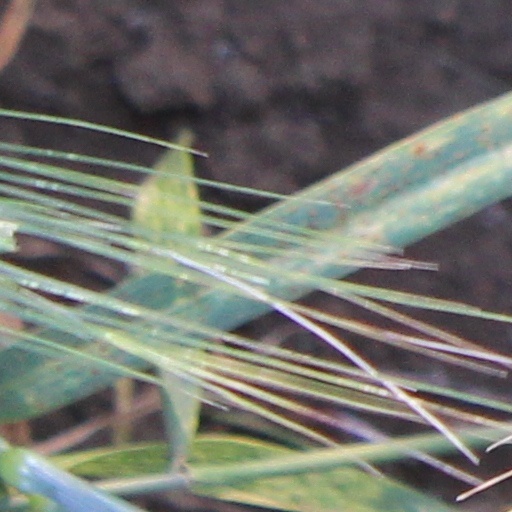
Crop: wheat